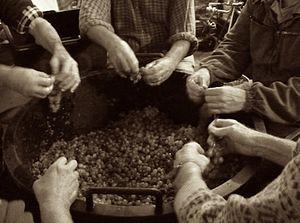
Sciacchetrà tri des raisins
Le Sciacchetrà est un vin liquoreux d'appellation élaboré dans la province de La Spezia, en Ligurie. Il est protégé par une Denominazione di origine controllata depuis 1973 et produit dans les zones côtières des Cinque Terre. Cette appellation est revendiquée par les cinq villages de Riomaggiore, Manarola, Corniglia, Vernazza, Monterosso al Mare qui produisent aussi le Cinque Terre DOC avec les mêmes cépages. Le Sciacchetrà, issu des vignobles du parc national des Cinque Terre, a été reconnu comme Presidio Slow Food.